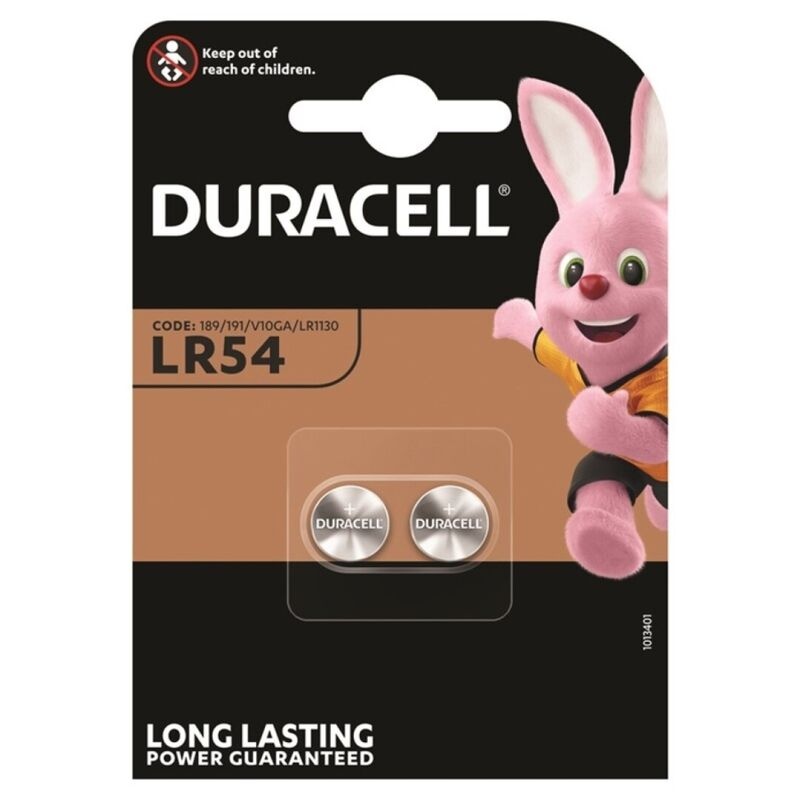
DURACELL - PILA BOTON ALCALINA LR54 LR1130 AG10 1,5V BLISTER*2
La pila LR1130 es una pila de la familia de pilas de botón alcalinas no recargables con tamaños equivalentes en oxido de plata pero de menor voltaje ya que esta tienen 1,5 voltios y la pila del mismo tamaño en oxido de plata tiene un voltaje de 1,55V. Su uso está generalizado para aparatos electrónicos con baja demanda de energía como son calculadoras, relojes económicos, punteros laser y pequeños dispositivos electrónicos, controles remotos y sistemas de seguridad. Modelo: DRBLR542 Marca: Duracell Tipo: LR54 / LR1130 Tecnología: Alcalina Voltaje: 1,5V Usos: Relojes de muñeca...
Brand: DURACELL
Category: Electronics > Electronics Accessories > Power > Batteries